Merina Kingdom

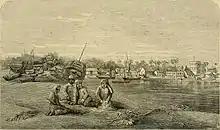
Indian Ocean slave catching

Captives from tribal raids were made into the Malagasy slave population. Surpluses of these populations were sent to foreign traders on the coast. These traders were initially Arab and Indian, though Europeans began to join those demanding slaves at the start of the 16th century. Malagasy slaves were exported to Arabia, India, Réunion and Mauritius, and the Americas, primarily Brazil.